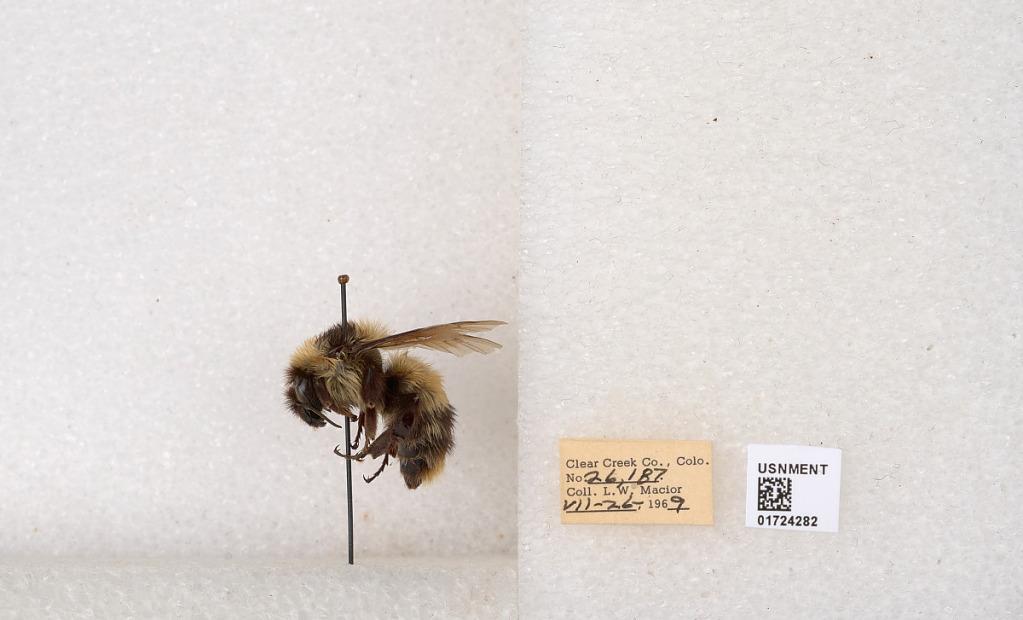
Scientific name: Bombus kirbyellus
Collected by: L. Macior
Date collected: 1969-7-26
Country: United States
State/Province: Colorado
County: Clear Creek
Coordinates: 39.6891, -105.644